Spindle checkpoint

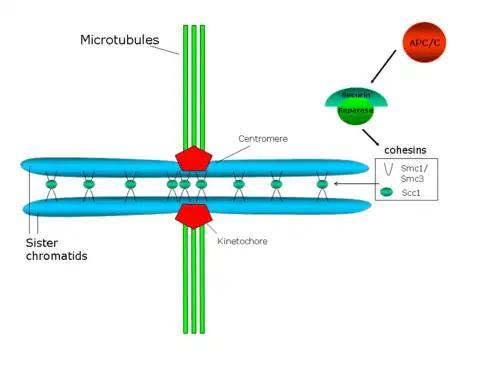
Scheme showing sister chromatids cohesion, anchored to spindle microtubules via their kinetochores

Centromeric cohesion resists the forces exerted by spindle microtubules towards the poles, which generate tension between sister kinetochores. In turn, this tension stabilizes the attachment microtubule-kinetochore, through a mechanism implicating the protein Aurora B (a review about this issue : Hauf and Watanabe 2004).